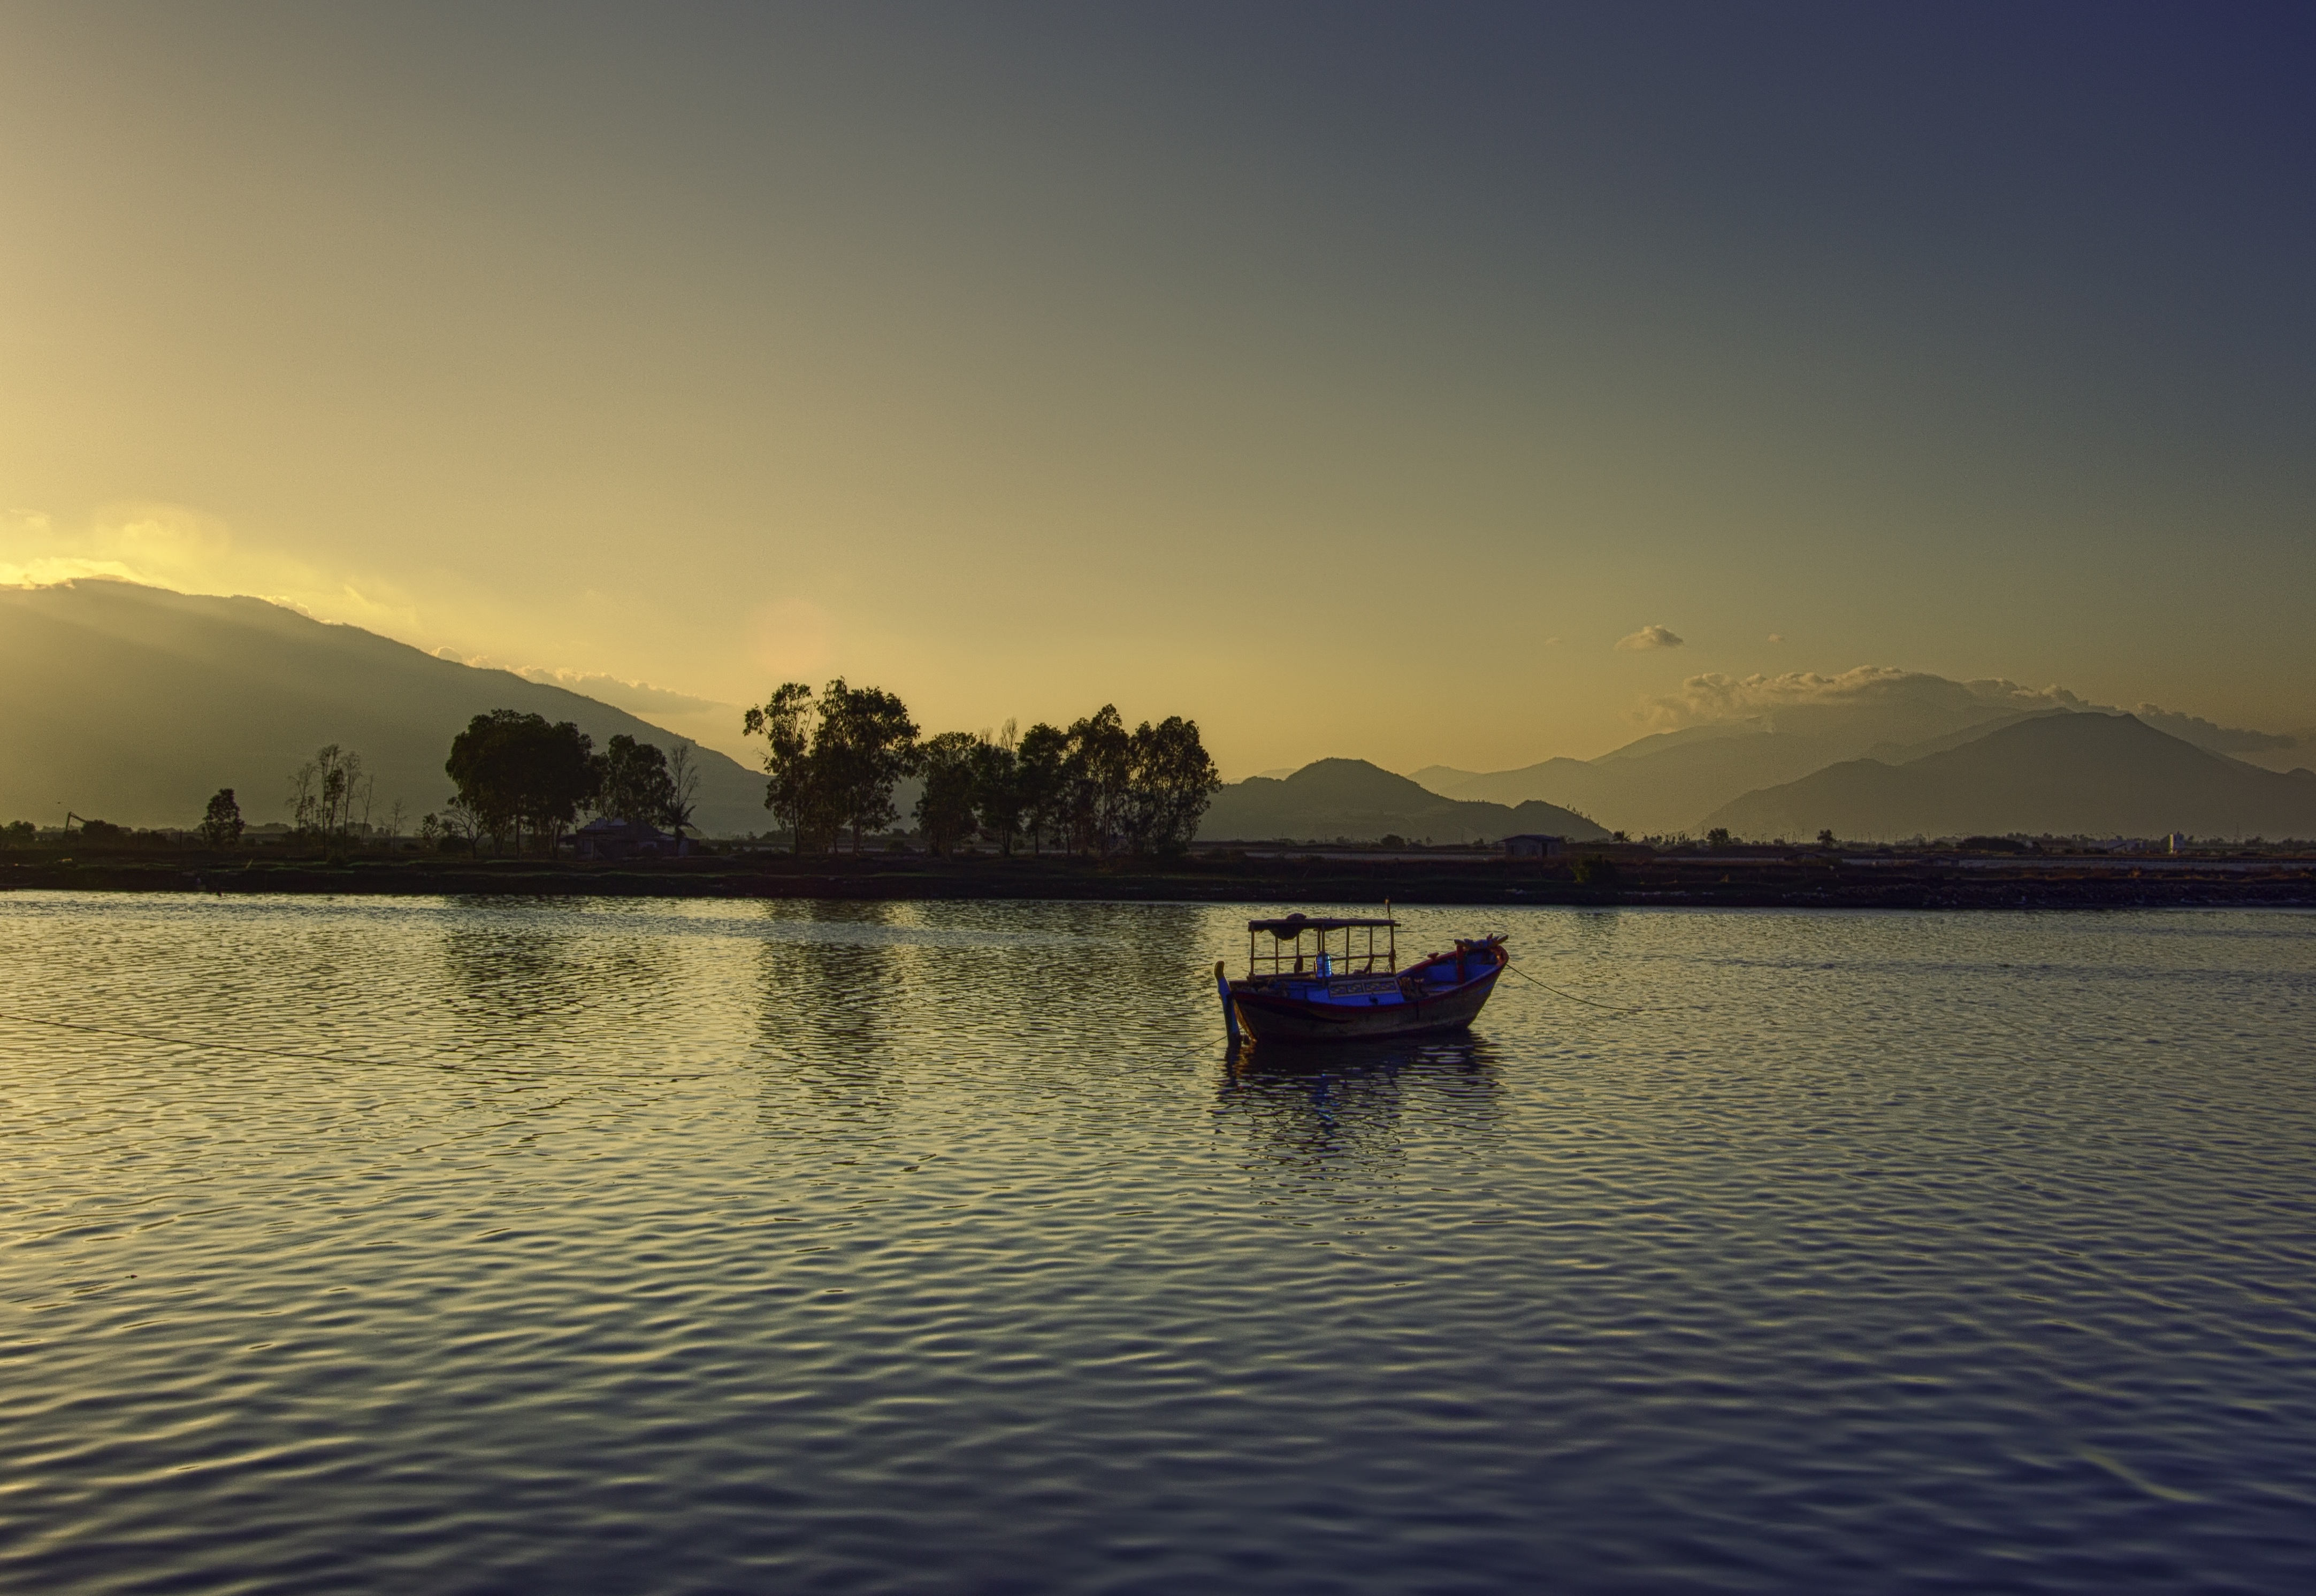
sea, horizon, cloud, sunrise, sunset, boat, morning, lake, dawn, home, river, male, dusk, evening, reflection, vehicle, bay, reservoir, port, page, body of water, write, new, loch, the sea, than, ho ng, the average, atmospheric phenomenon